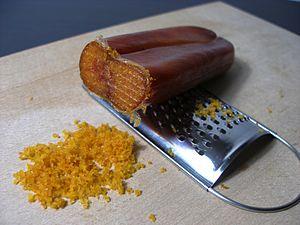
La poutargue ou boutargue — en provençal botarga / boutargo / poutargo, en arabe boutharkha ou bitarikha, qui signifie « œufs de poisson salés et séchés », nom lié lui-même à la racine verbale battarikh — est une spécialité culinaire de plusieurs pays méditerranéens comme l'Algérie, l'Italie, la Turquie, la Grèce, le Portugal ou la Tunisie. Les Japonais en sont très friands et la connaissent sous le nom de karasumi.